Alton, Hampshire

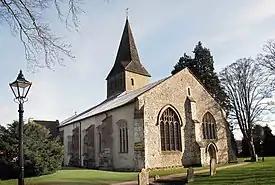
Church of St Lawrence. During the battle, many Parliamentary troops forced their way in through the west door (right), now walled up.

A battle was fought in Alton during the English Civil War. A small Royalist force was quartered in the town when on 13 December 1643 they were surprised by a Parliamentary army of around 5,000 men. The Royalist cavalry fled, leaving Sir Richard Bolle (or Boles) and his infantry to fight. Outnumbered, the Royalists were forced into the Church of St Lawrence, where Bolle was killed along with many of his men. Over 700 Royalist soldiers were captured and bullet holes from the battle are still visible in the church today.